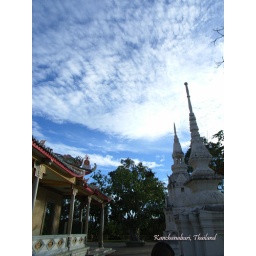
Yuan Temple, Kanchanaburi, Thailand.Bright sky over Vietnamese temple near my house in Kanchanaburi.